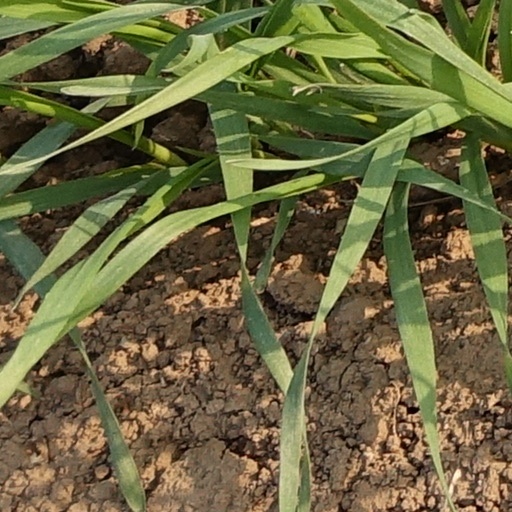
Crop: wheat